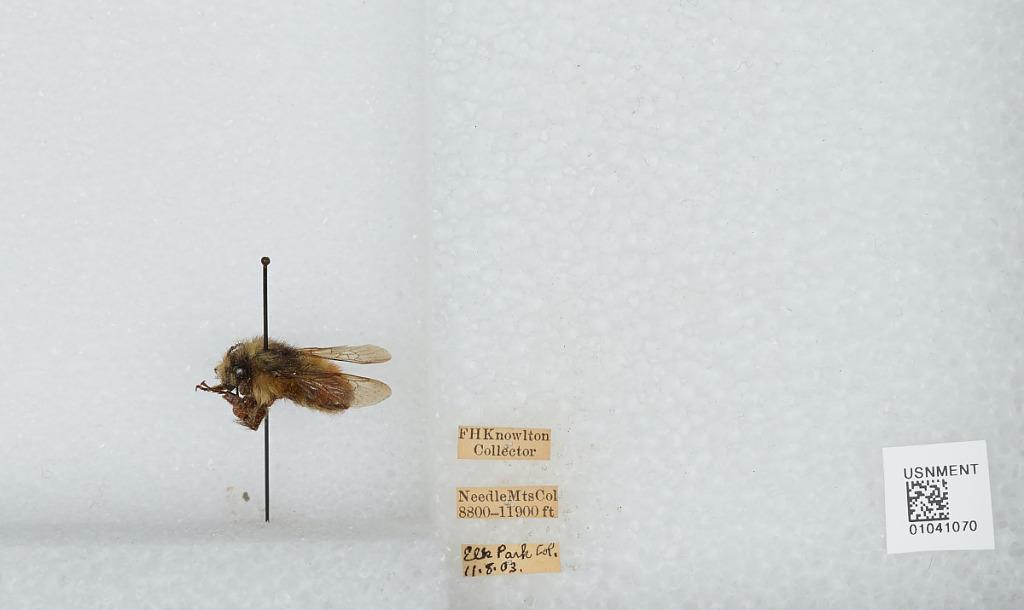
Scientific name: Bombus sp.
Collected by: F. Knowlton
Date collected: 1903-8-11
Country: United States
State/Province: Colorado
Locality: Needle Mountains, Elk Park
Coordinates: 37.7272, -107.657